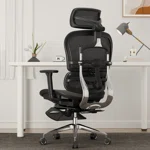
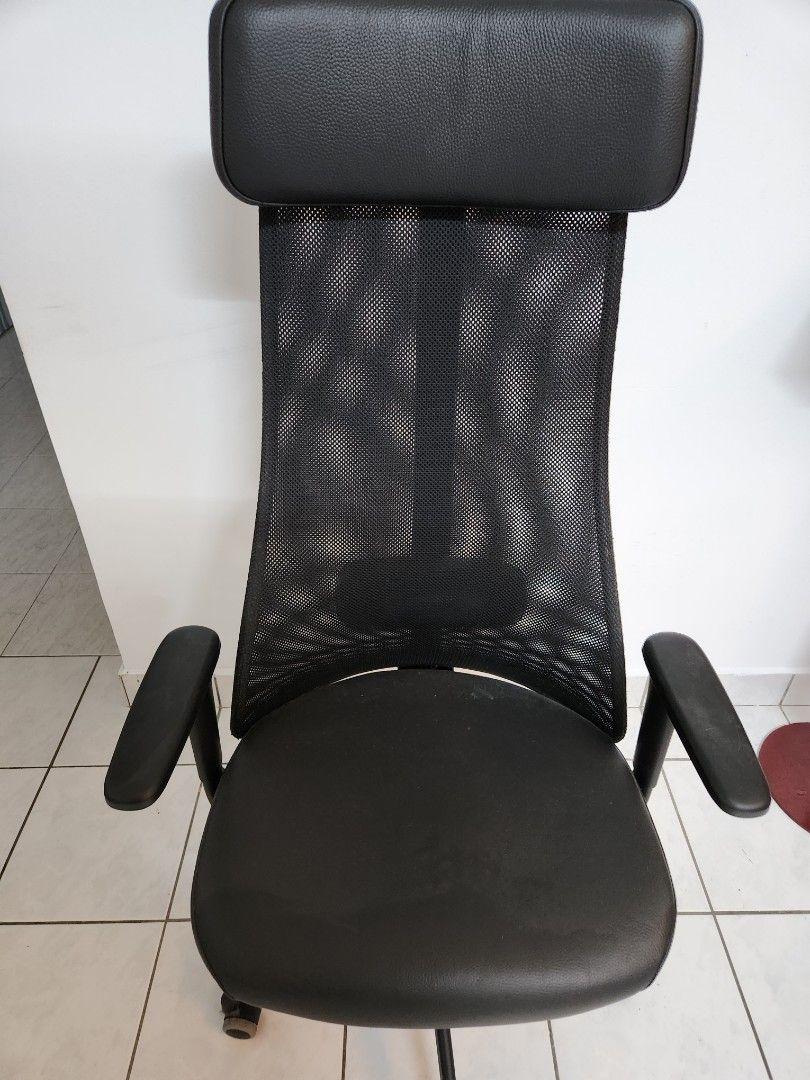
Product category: items_chair
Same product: no